Ashton Villa

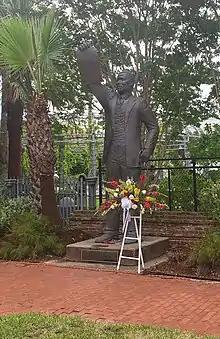
Al Edwards Statue

June 19 has since become known as Juneteenth, a portmanteau of the words June and nineteenth.